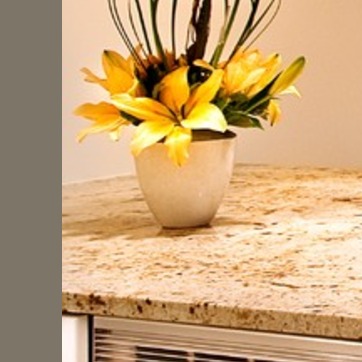
Material: ceramic